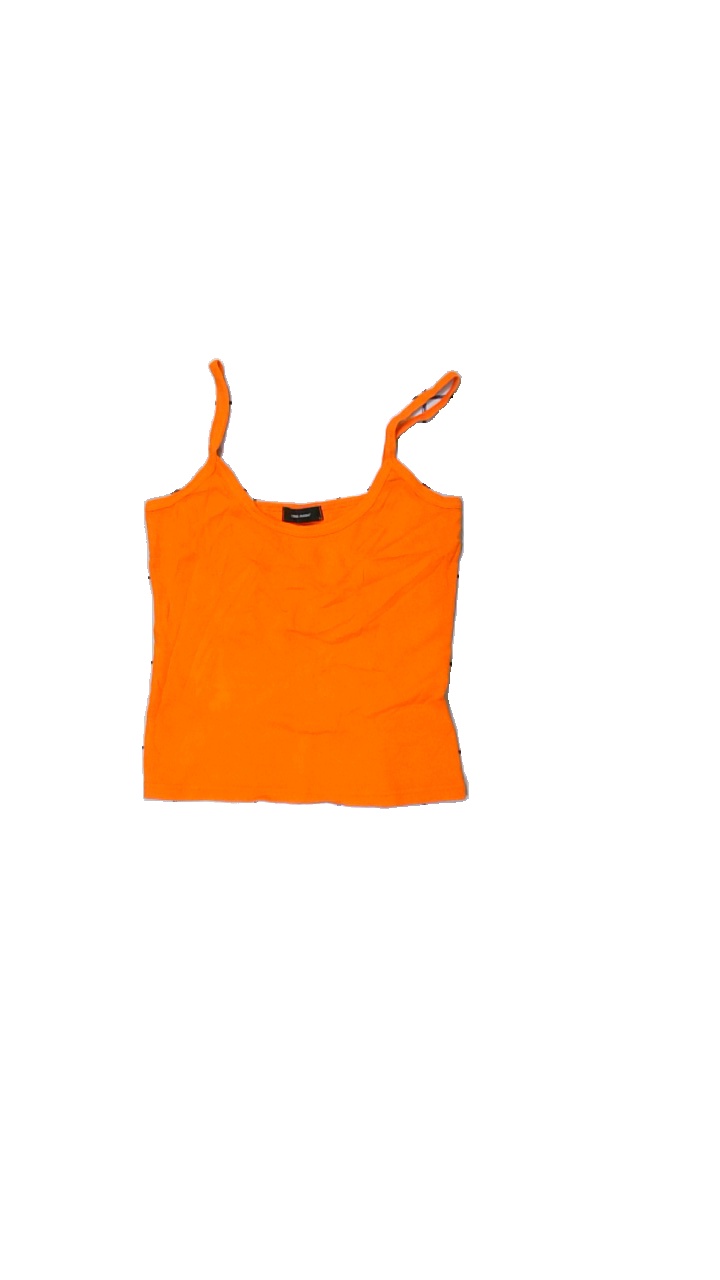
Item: Tank Top (Ladies)
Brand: Vero Moda
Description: orange linne med fläck fram
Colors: Orange
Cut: Regular
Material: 100% cotton
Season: Summer
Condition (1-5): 3
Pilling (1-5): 5
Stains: Major
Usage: Export
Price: <50